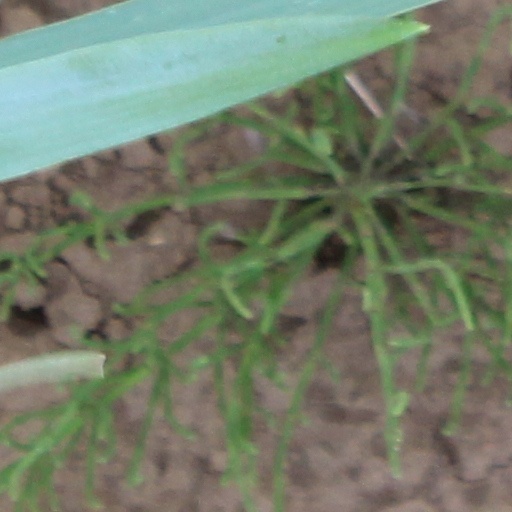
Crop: wheat